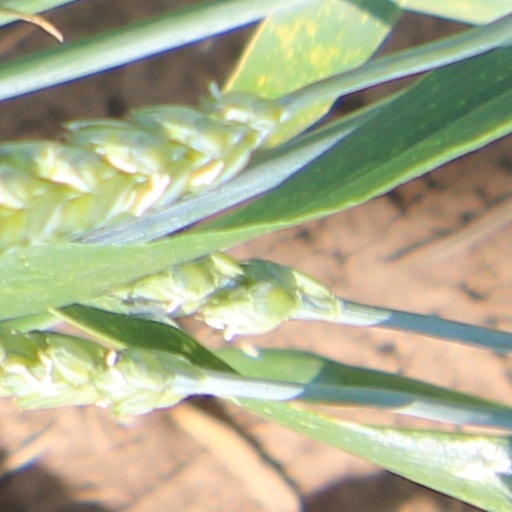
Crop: wheat